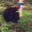
Label: bird